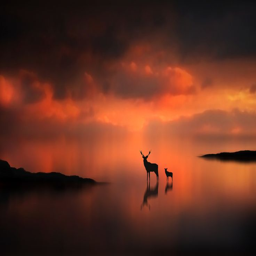
the deer by journalist on 500px